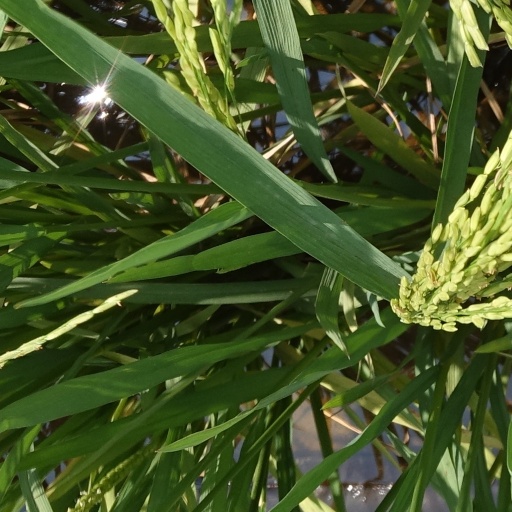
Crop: rice